Miscellany

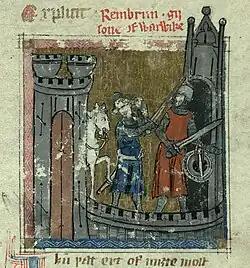
A drawing illustrating the medieval poem "Reinbroun" from the Auchinleck Manuscript.

Also prominent is the Arundel Harington manuscript, containing the writings of Sir Thomas Wyatt, Queen Elizabeth, and Sir Philip Sidney. Into the 17th century, the two Dalhousie Manuscripts are also of literary significance, as they contain the largest sustained contemporary collection of John Donne’s verse. Although fewer medieval verse miscellanies have been preserved, the Auchinleck Manuscript survives as a good example: it was produced in London in the 1330s and offers a rare snapshot of pre-Chaucerian Middle English poetry. However, most surviving manuscript verse miscellanies are from the 17th century: